Ágreda

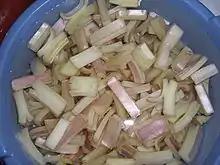
Ágreda is famous for its cardoons, here seen peeled and cut and ready for cooking.

Ágreda is a municipality located in the province of Soria, in the autonomous community of Castile and León, Spain.